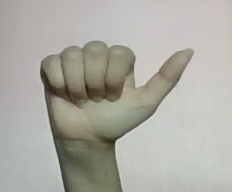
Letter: dhad